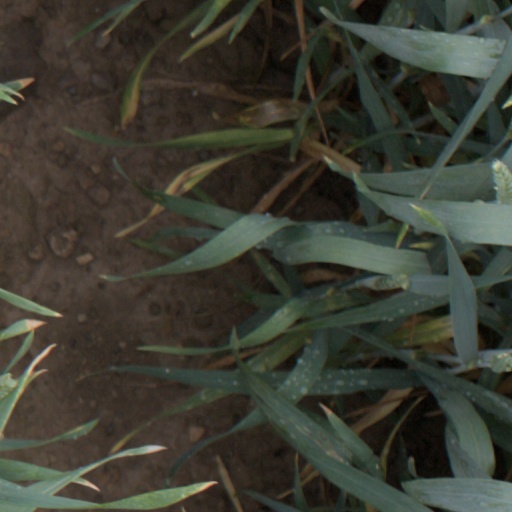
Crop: wheat